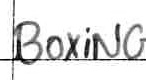
Label: boxing